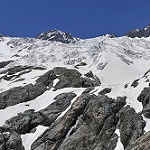
Scene: Outdoor